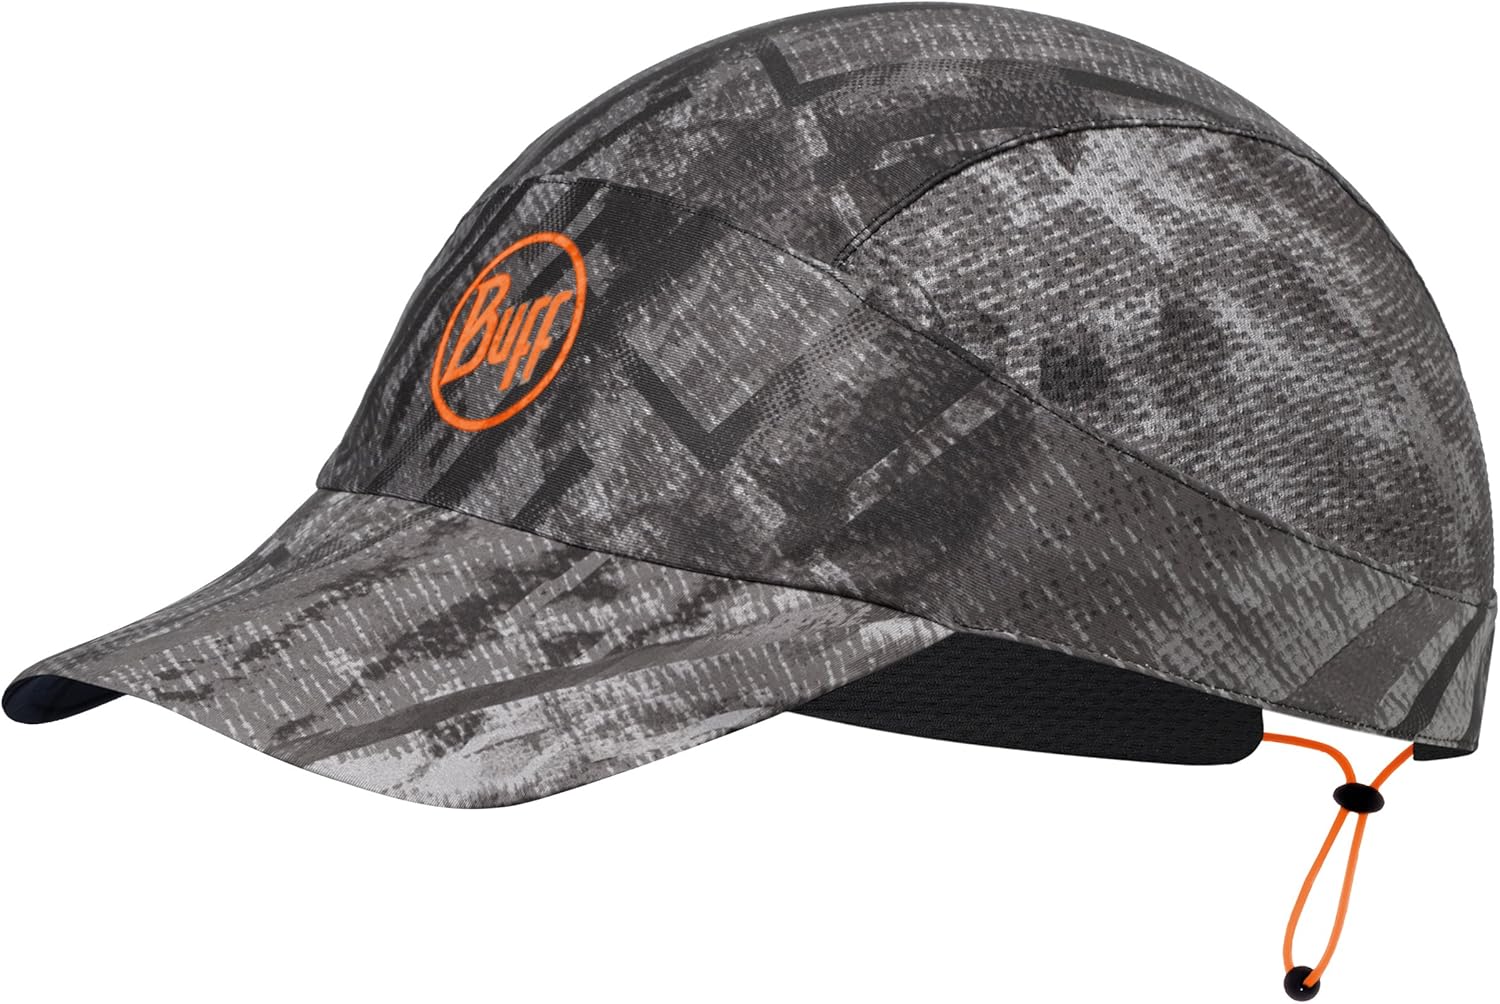
BUFF Pack Run Cap
Category: AMAZON FASHION
Ultralight and ultra smart, the Buff Pack Run Cap is built to go the distance. Super streamlined, exceptionally light and highly compressible, it’s comfortable for the long-haul, but can easily be folded and rolled to stash in a pocket. The four panel design and stretch materials hug the head for a secure fit that doesn’t bind, while a low profile sweatband provides moisture control without added bulk, and the polyester materials wick away perspiration. The crushable polyurethane brim snaps back to shape and combines with the UPF protective materials for sun protection on long races and extended training days.
Features: 100% Polyester | Imported | Pull-On closure | Hand Wash Only | Exceptionally lightweight, weighs only one ounce